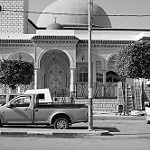
Label: B & W